Elwood Adams Store

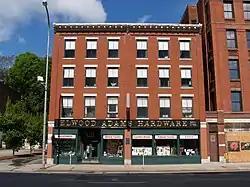

The Elwood Adams Store was an historic hardware store at 156 Main Street in Worcester, Massachusetts. At the time of its closing in October 2017, it had been the longest operating hardware store in the United States, having begun business in 1782. The building that the store resided in was built about 1831, and is one of Worcester's oldest commercial buildings. It was listed on the National Register of Historic Places in 1980.